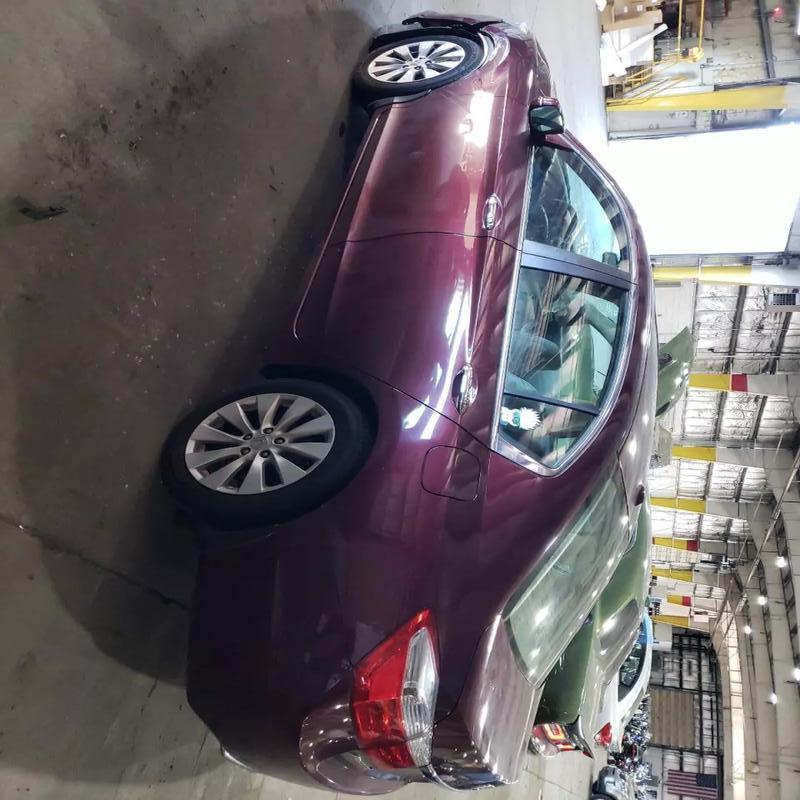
Aucun dommage détecté.
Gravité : aucun